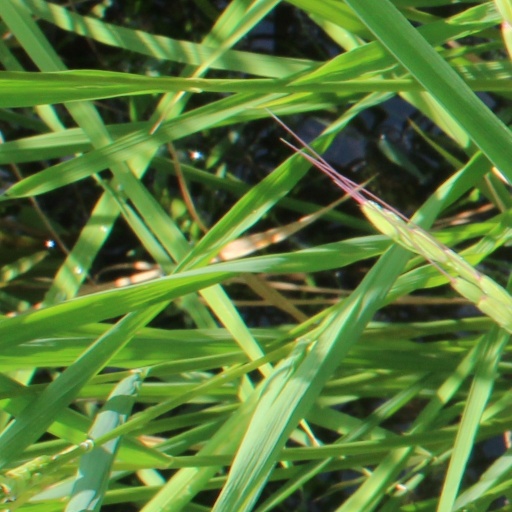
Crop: rice